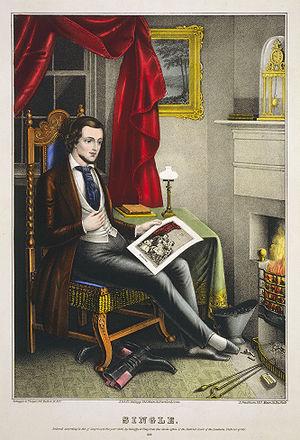
Le célibat est l'état légal d'une personne qui est en âge de vivre en couple ou d’être mariée, mais qui n'a pas de conjoint dans sa vie sentimentale ou sexuelle. On ne qualifie cependant pas en général de célibataires les veufs et veuves. Le célibat peut inclure ou exclure, selon les cas, les personnes mariées et les divorcés qui ne cohabitent pas avec un conjoint.